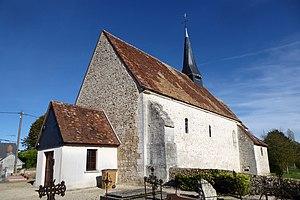
mur sud et caquetoire de l'église Saint-Lubin, entourée de son cimetière, Flacey, Eure-et-Loir, France.
Flacey est une commune française située dans le département d'Eure-et-Loir en région Centre-Val de Loire.